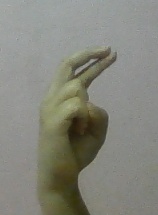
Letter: zay